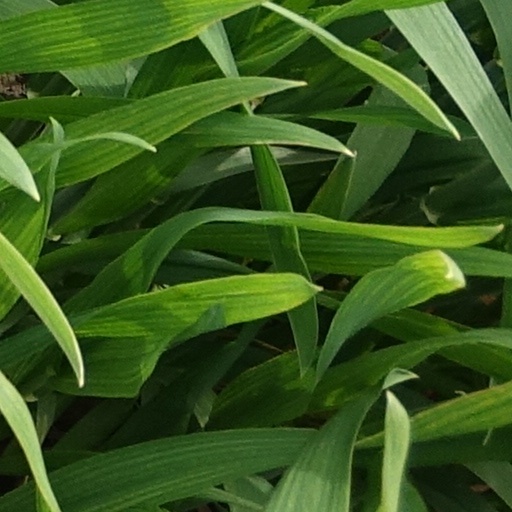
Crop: wheat